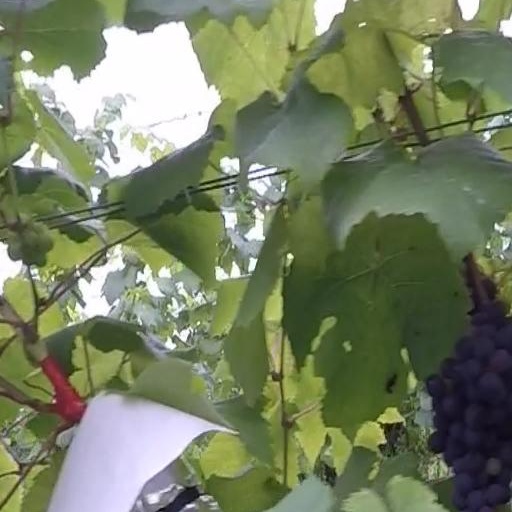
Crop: grape